William Lyon Mackenzie King

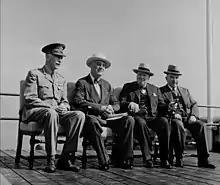
King (far right) together with (from left to right) Governor General the Earl of Athlone, Franklin D. Roosevelt and Winston Churchill at the Octagon Conference, Quebec City, September 1944

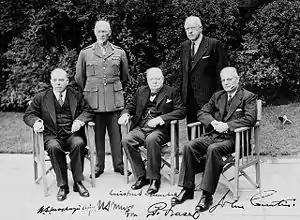
King, sitting left, at the 1944 Commonwealth Prime Ministers' Conference

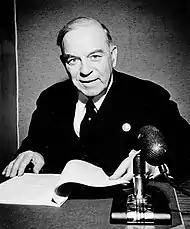
King making his address to Canada on VE-Day

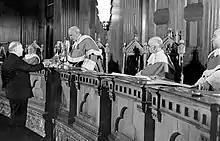
King (far-left) becomes the first person to take the Oath of Citizenship, from Chief Justice Thibaudeau Rinfret, in the Supreme Court, January 3, 1947

According to historian Norman Hillmer, as British Prime Minister Neville Chamberlain "negotiated in Munich with Adolf Hitler in September 1938, Mackenzie King, Canada's Prime Minister, grew agitated." King realized the likelihood of World War II and began mobilizing on August 25, 1939, with full mobilization on September 1, 1939, the day Germany invaded Poland. In 1914, at the beginning of World War I, Canada had been at war by virtue of King George V's declaration, issued solely on the advice of the British government. In 1939, King asserted Canada's autonomy and convened the House of Commons on September 7, nearly a month ahead of schedule, to discuss the government's intention to enter the war. King affirmed Canadian autonomy by saying that the Canadian Parliament would make the final decision on the issue of going to war. He reassured the pro-British Canadians that Parliament would surely decide that Canada would be at Britain's side if Great Britain was drawn into a major war. At the same time, he reassured those who were suspicious of British influence in Canada by promising that Canada would not participate in British colonial wars. His Quebec lieutenant, Ernest Lapointe, promised French Canadians that the government would not introduce conscription for overseas service; individual participation would be voluntary. These promises made it possible for Parliament to agree almost unanimously to declare war on September 9. On September 10, King, through his high commissioner in London, issued a request to King George VI, asking him, in his capacity as King of Canada, to declare Canada at war against Germany.